Ary Scheffer

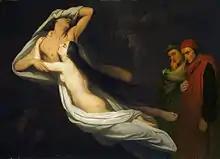
"Francesca da Rimini and Paolo Malatesta Appraised by Dante and Virgil", 1854

Scheffer and his family prospered during the reign of Louis Philippe I, who abdicated on 24 February 1848. Scheffer and Hendrik were inundated with artistic commissions, and they taught numerous students in their workshop in Paris, so many that of the works produced during this period that bear his signature the number that he actually made himself cannot be verified.